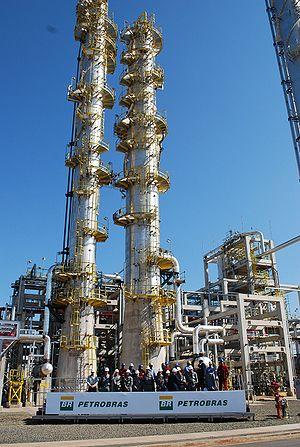
Le secteur de l'énergie au Brésil est dominé par le pétrole : 48 % de la production d'énergie primaire et 38,1 % de la consommation d'énergie primaire du pays en 2017, mais aussi par la biomasse : 29,5 % de la production et 29,8 % de la consommation, originalité du Brésil qui a été pionnier dans les agrocarburants, en particulier à base de canne à sucre.